Denzil Holles, 1st Baron Holles

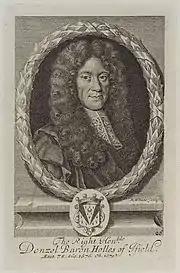
Holles in old age

Charles appointed Holles to the Privy Council on 5 June and made him Custos Rotulorum of Dorset, while he was also one of the thirty-four commissioners appointed to try the regicides in September and October. Created Baron Holles of Ifield in April 1661, he became a member of the Lords, then Ambassador to France in July 1663; this was not a success, since his insistence on strict protocol infuriated the French and Charles resorted to communicating with Louis XIV of France through other parties.